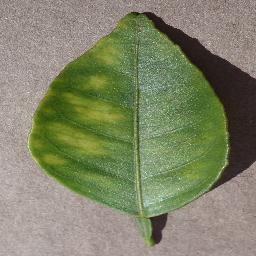
Label: Orange___Haunglongbing_(Citrus_greening)